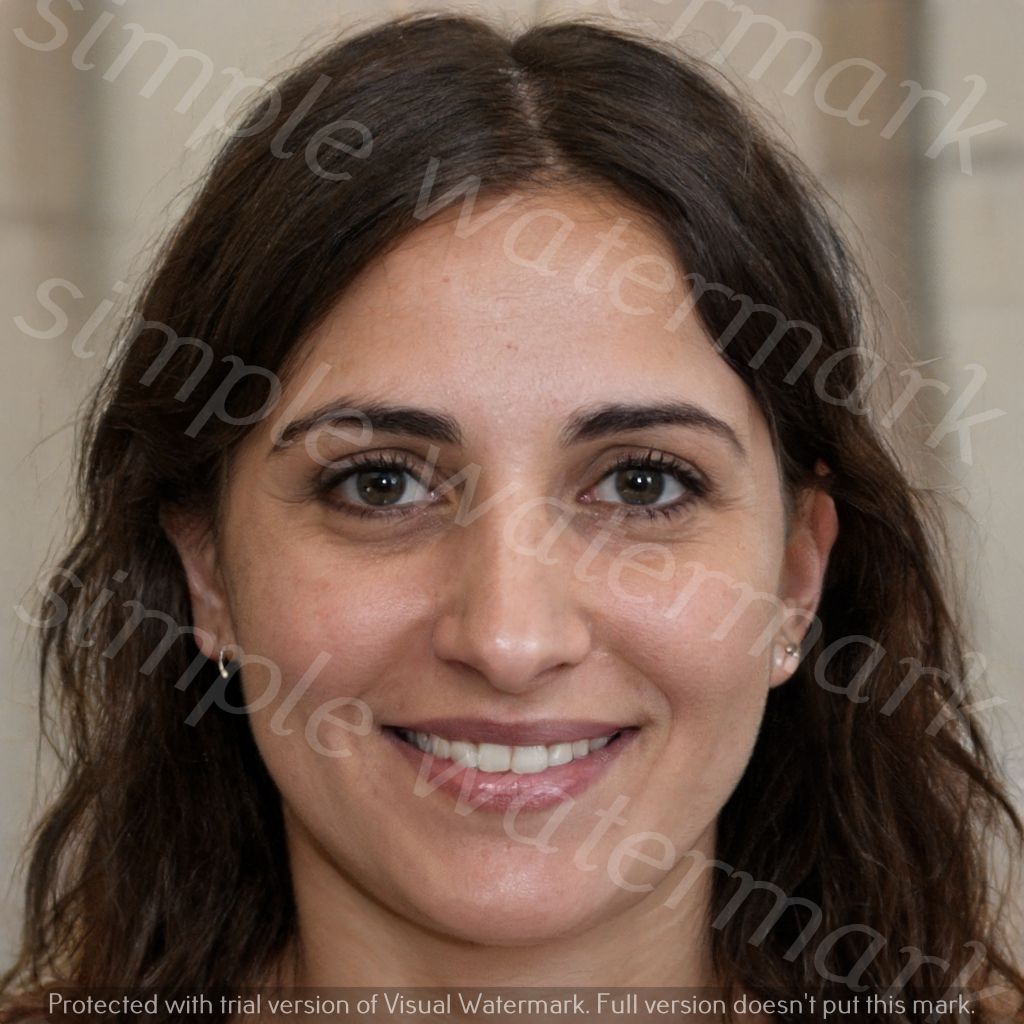
Label: Watermark